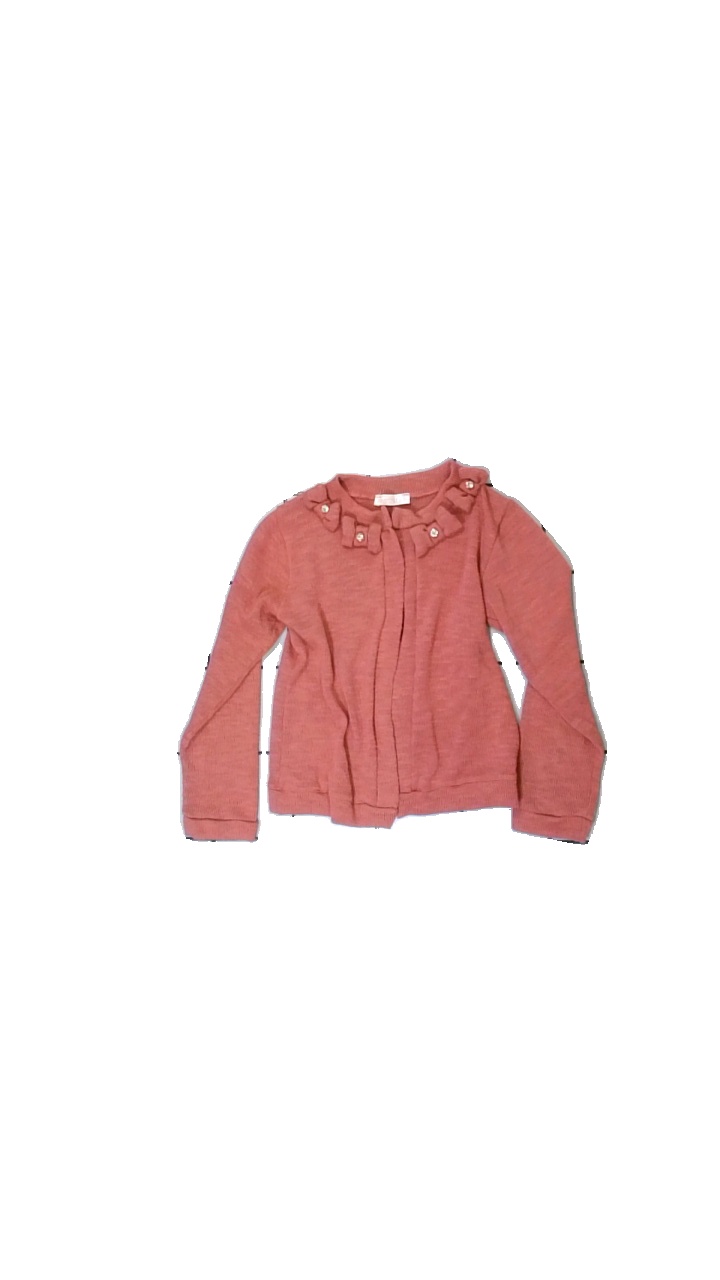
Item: Sweater (Children)
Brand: Marthie
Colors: Pink
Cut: Regular
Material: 73% polyester, 27% cotton
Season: All
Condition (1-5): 2
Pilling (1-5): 1
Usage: Export
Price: <50